History of Texas A&M University–Commerce (1996–present)

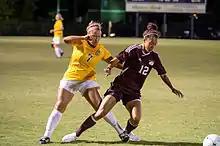
2014 women's soccer team vs. the Midwestern State Mustangs

Since 2011, a number of notable personalities have spoken at the university. As part of the William L. Mayo Prestigious Speaker Series, the campus has been visited by musician India Arie, civil rights activist Ruby Bridges, Ben & Jerry's co-founders Ben Cohen and Jerry Greenfield, "SportsCenter" anchor Linda Cohn, boxers Curtis Cokes, Troy Dorsey, Victor Ortiz, and John Ruiz, Olympians Ryan Lochte and Misty May-Treanor, actor RJ Mitte, and journalist Dan Rather. As part of the grant-funded "Latino Americans: 500 Years of History" series, between fall 2015 and spring 2016 the campus hosted talks by cartoonist Lalo Alcaraz, comic book artists Jaime and Gilbert Hernandez, and ethnic studies professor David Montejano. Resumed in fall 2016, the Sam Rayburn Speaker Series brought other notable people to campus, including history professor Jeremy Adelman and philosopher Cornel West. Other personalities of note to speak on campus include basketball player Bruce Bowen, athlete (and former ETSU student) John Carlos, author Rachel Cruze, astronaut and scientist Mae Jemison, athlete Kyle Maynard, football player Nate Newton, poet Tim Seibles, writer Will Self, and Tuskegee Airman Calvin J. Spann. Additionally, prominent concerts at the university were given by the United States Navy Band in February 2014 and the United States Marine Band in October 2015.